Uno Öhrlund

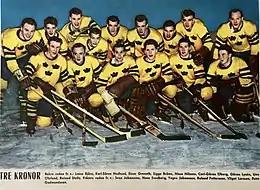
Tre Kronor in November 1958, from the left, standing: Lasse Björn, Karl-Sören "Kalle" Hedlund, Einar Granath, Sigge Bröms, Nils "Double-Nisse" Nilsson, Carl-Göran "Lill-Stöveln" Öberg, Göran Lysén, Uno "Garvis" Öhrlund, Roland "Rolle" Stoltz; front row: Sven "Tumba" Johansson, Hasse Svedberg, Yngve Johansson, Roland "Sura-Pelle" Pettersson, Vilgot "Ville" Larsson and Rune Gudmundsson.

Uno Öhrlund (born 22 May 1937) is a retired Swedish ice hockey player who won a silver medal at the 1964 Winter Olympics. Between 1957 and 1965 he played 85 times with the Sweden national team and scored 57 goals. He won a world title in 1962, finishing second in 1963 and third in 1965.